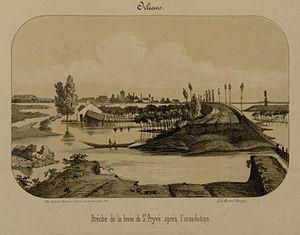
Orléans – brèche dans la levée de St-Pryvé-St-Mesmin le 3 juin 1856
La levée de la Loire désigne une digue construite en bord de Loire en vue de protéger les vals des crues du fleuve.
Saint-Pryvé-Saint-Mesmin est une commune française, située dans le département du Loiret en région Centre-Val de Loire.
Cette page concerne l'année 1856 du calendrier grégorien.